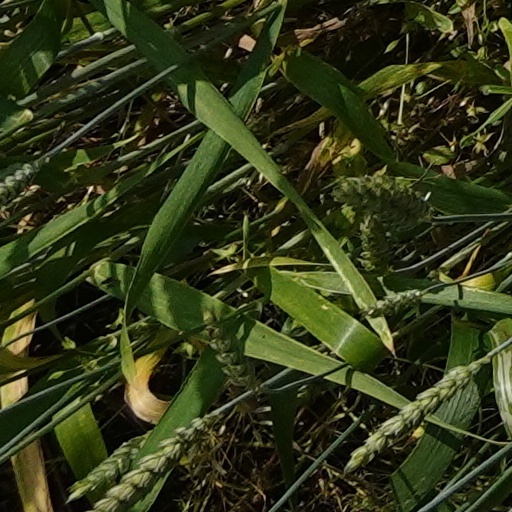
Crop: wheat